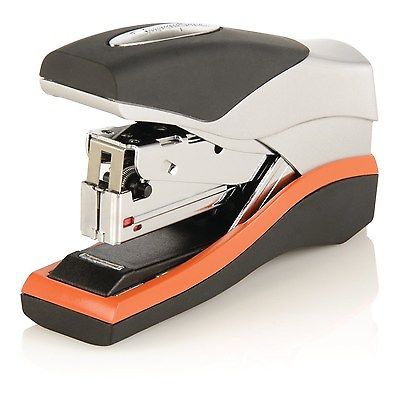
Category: stapler